1967 Newark riots

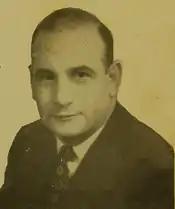
Hugh Addonizio

Many African Americans, especially younger community leaders, felt they had remained largely disenfranchised in Newark, despite massive changes in the city's demographic makeup. Mayor Hugh J. Addonizio – to date the last white mayor of the city – took few steps to adjust to the changes and provide African Americans with civil leadership positions and better employment opportunities.